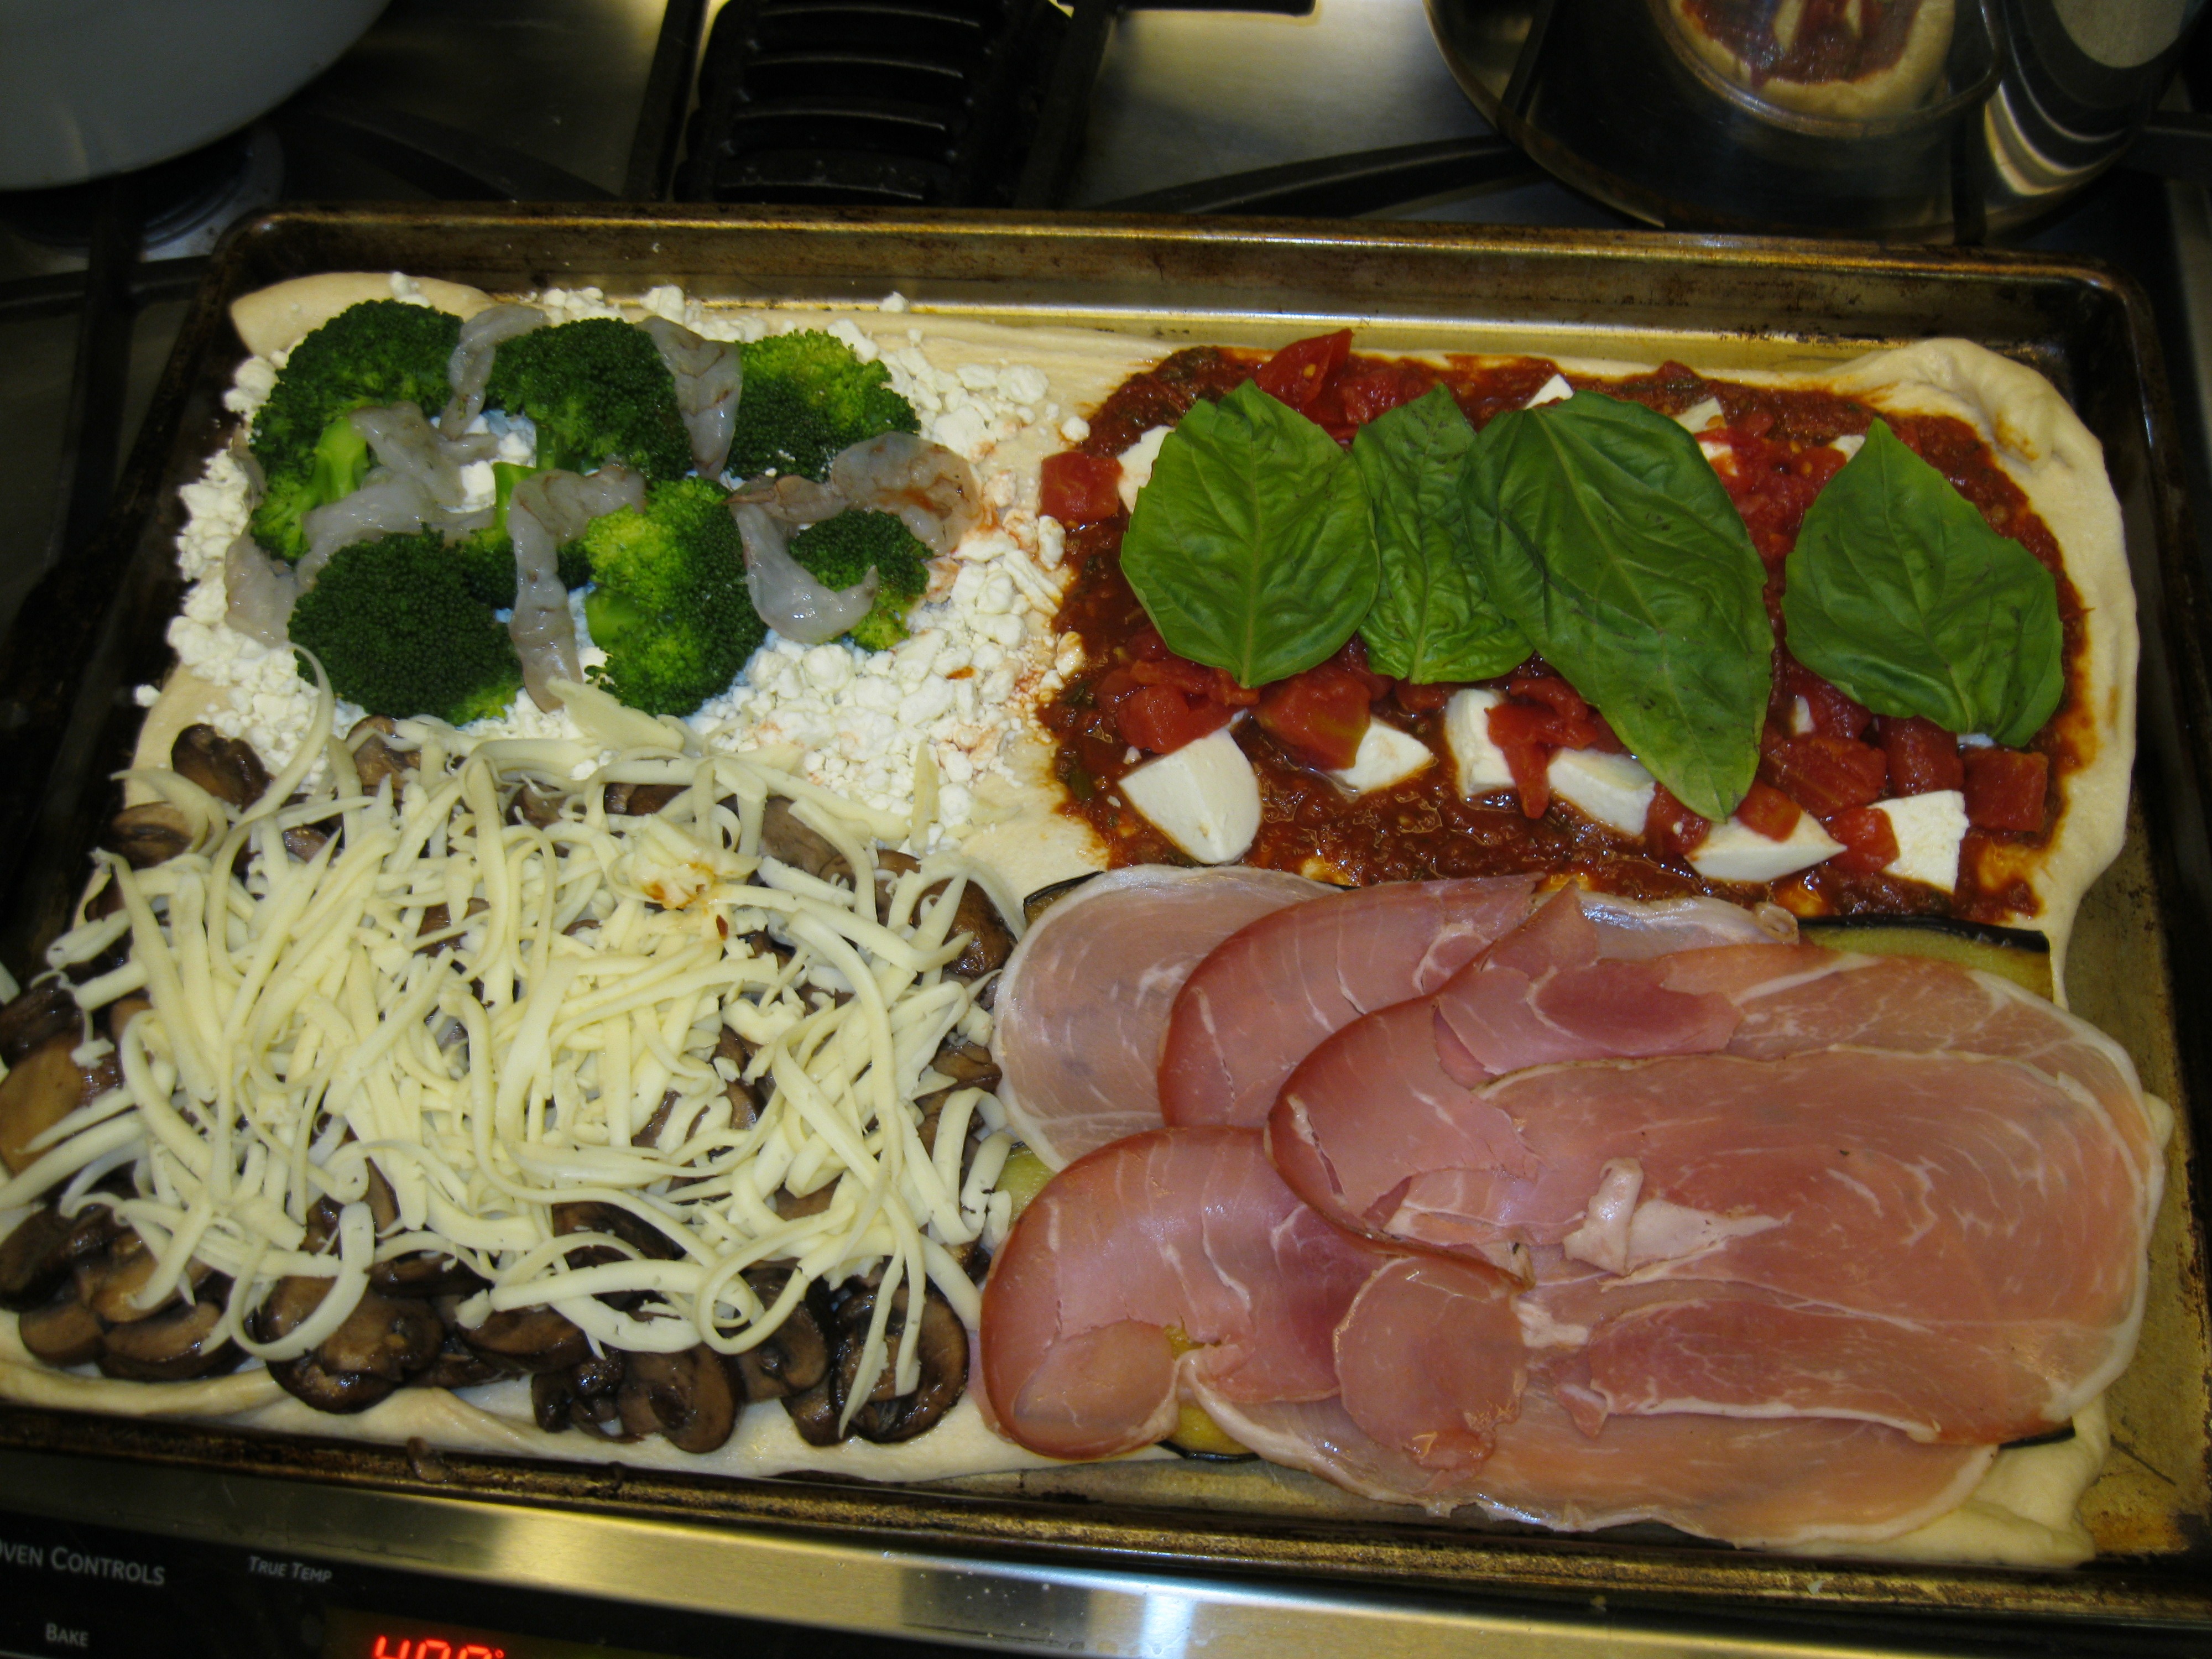
dish, meal, food, meat, lunch, cuisine, broccoli, basil, pizza, cheese, prosciutto, asian food, mushrooms, raw